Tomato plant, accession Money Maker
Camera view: tilt-top (135 deg); turntable rotation: 330 degrees
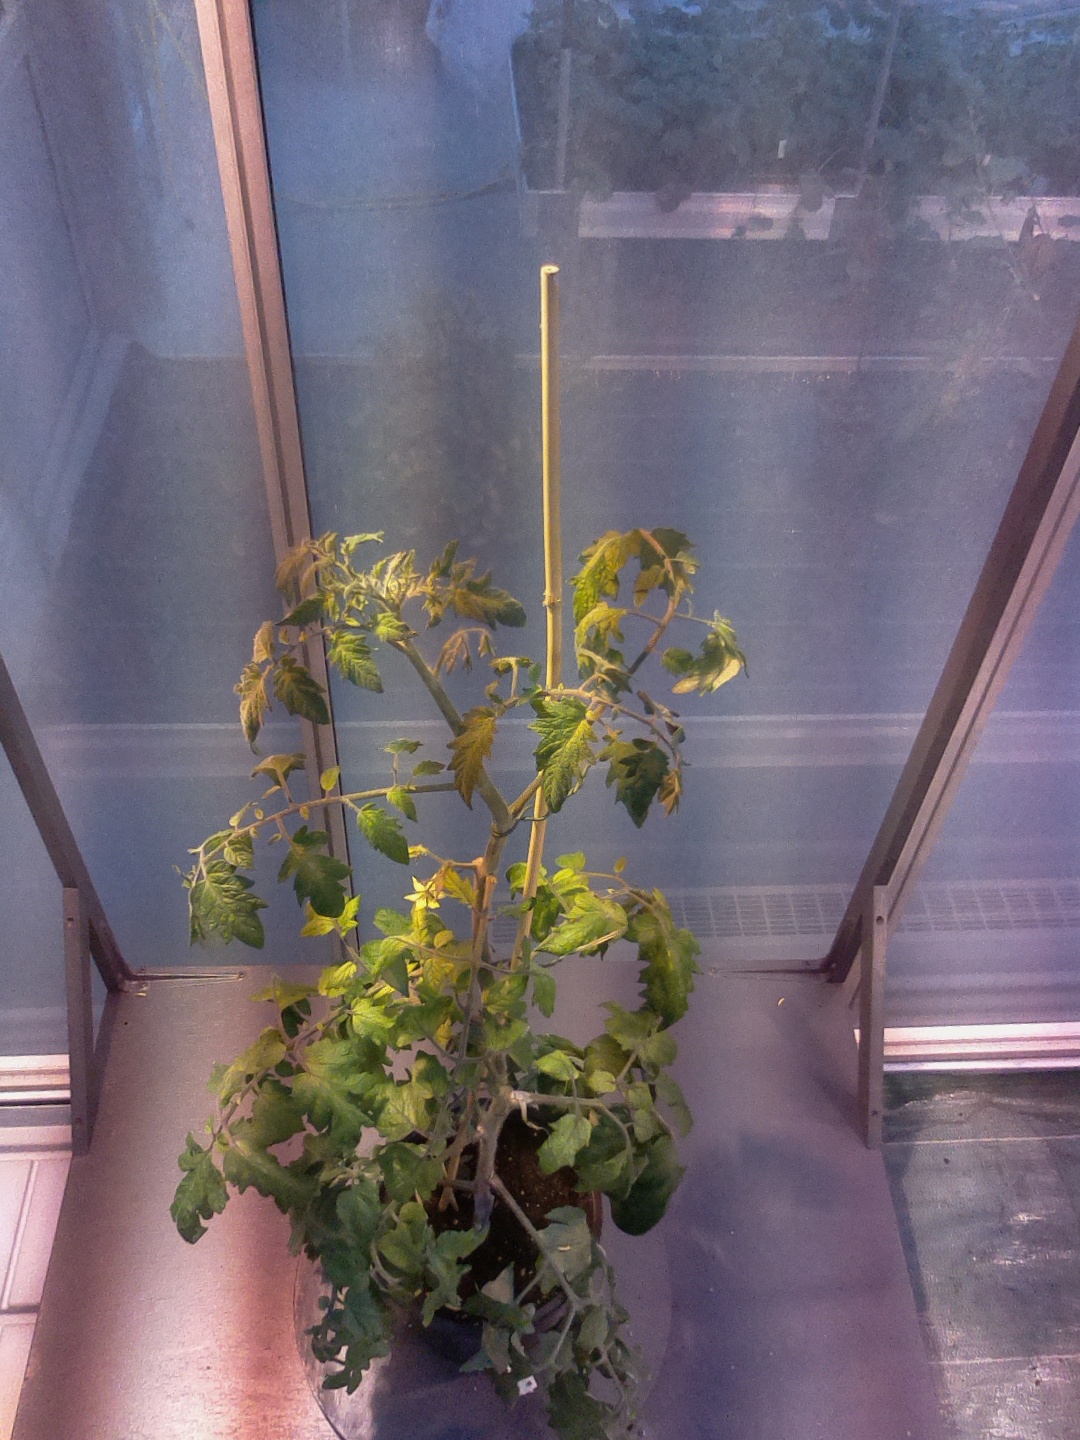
BBCH growth stage 67: Full flowering, 70%-80% of flowers open, more petals falling